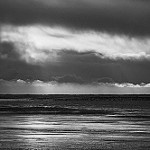
Label: B & W